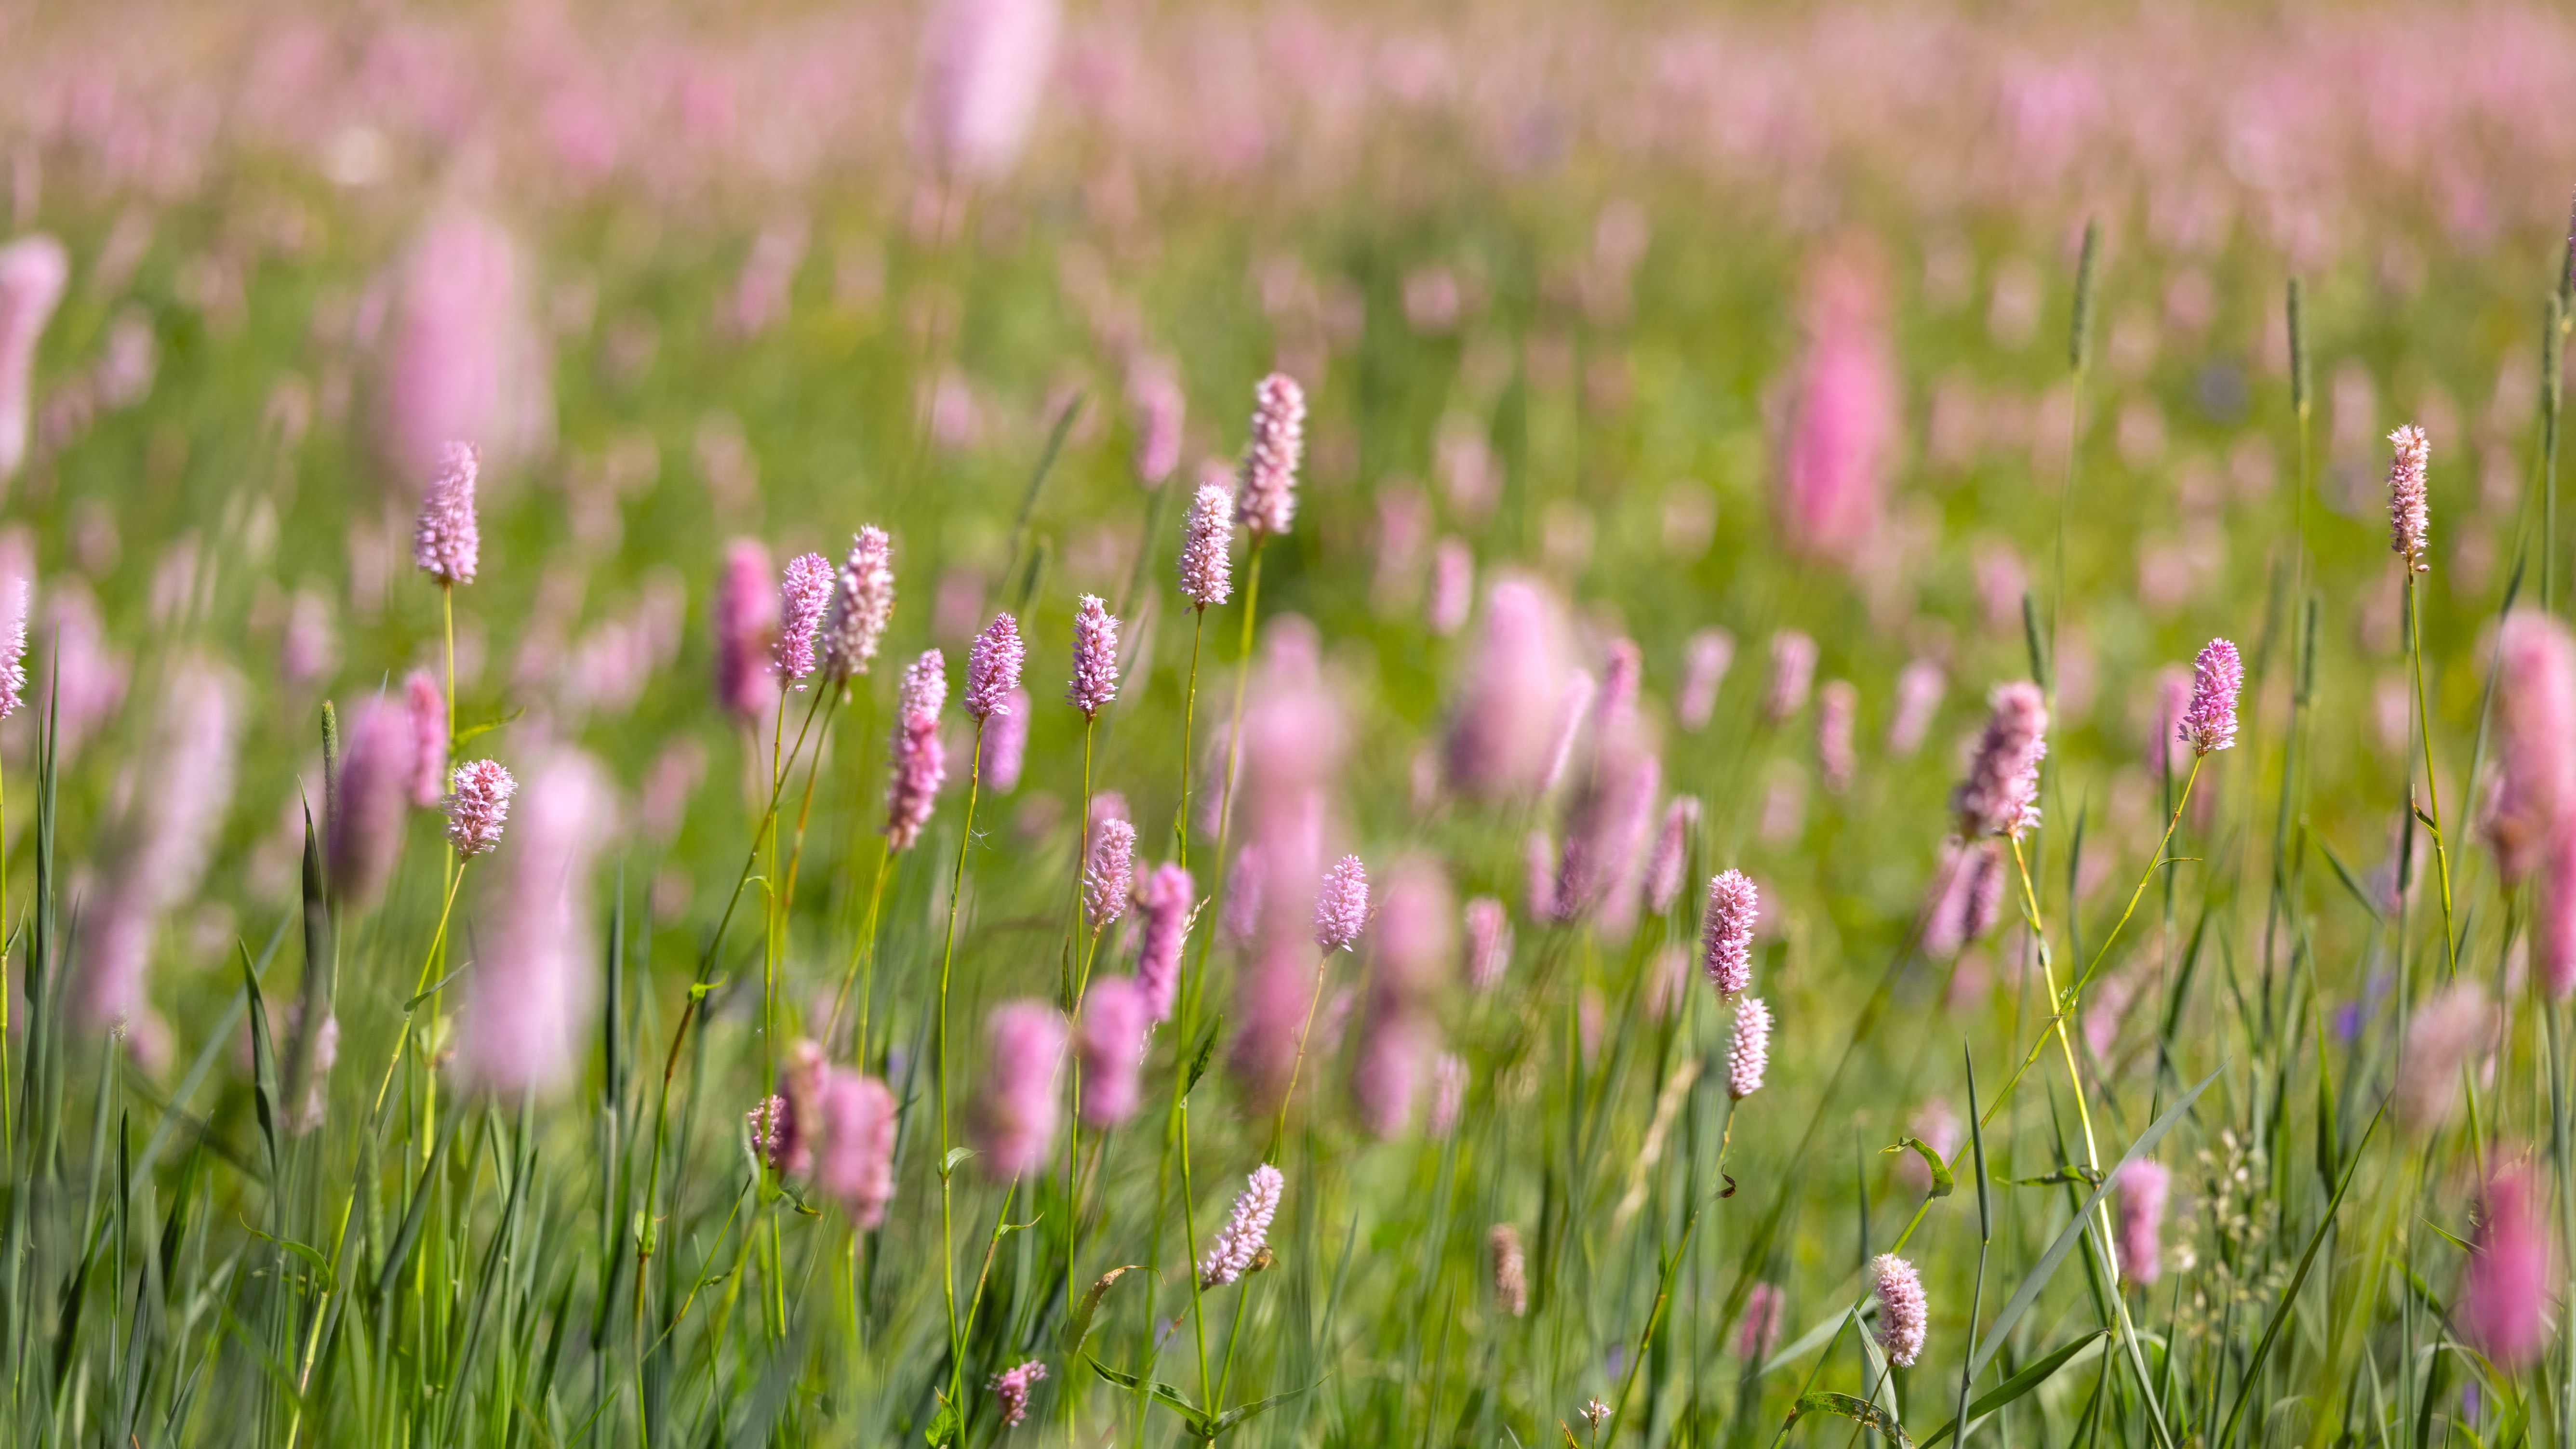
flower, plant, natural landscape, terrestrial plant, grass, herbaceous plant, groundcover, flowering plant, grassland, petal, meadow, prairie, magenta, subshrub, landscape, field, wildflower, annual plant, pasture, steppe, shrub, plant stem, plantation, herb, wildlife, perennial plant, Forb, sedge family, broomrape, alismatales